Asaphodes aegrota

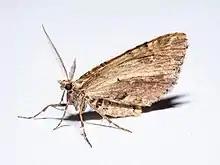
Living male "A. aegrota".

This species inhabits open spaces in lowland native forest, tussock grassland as well as scrub. Hudson observed it amongst "Discaria toumatou".